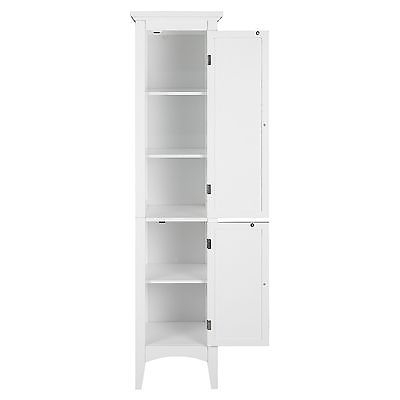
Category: cabinet